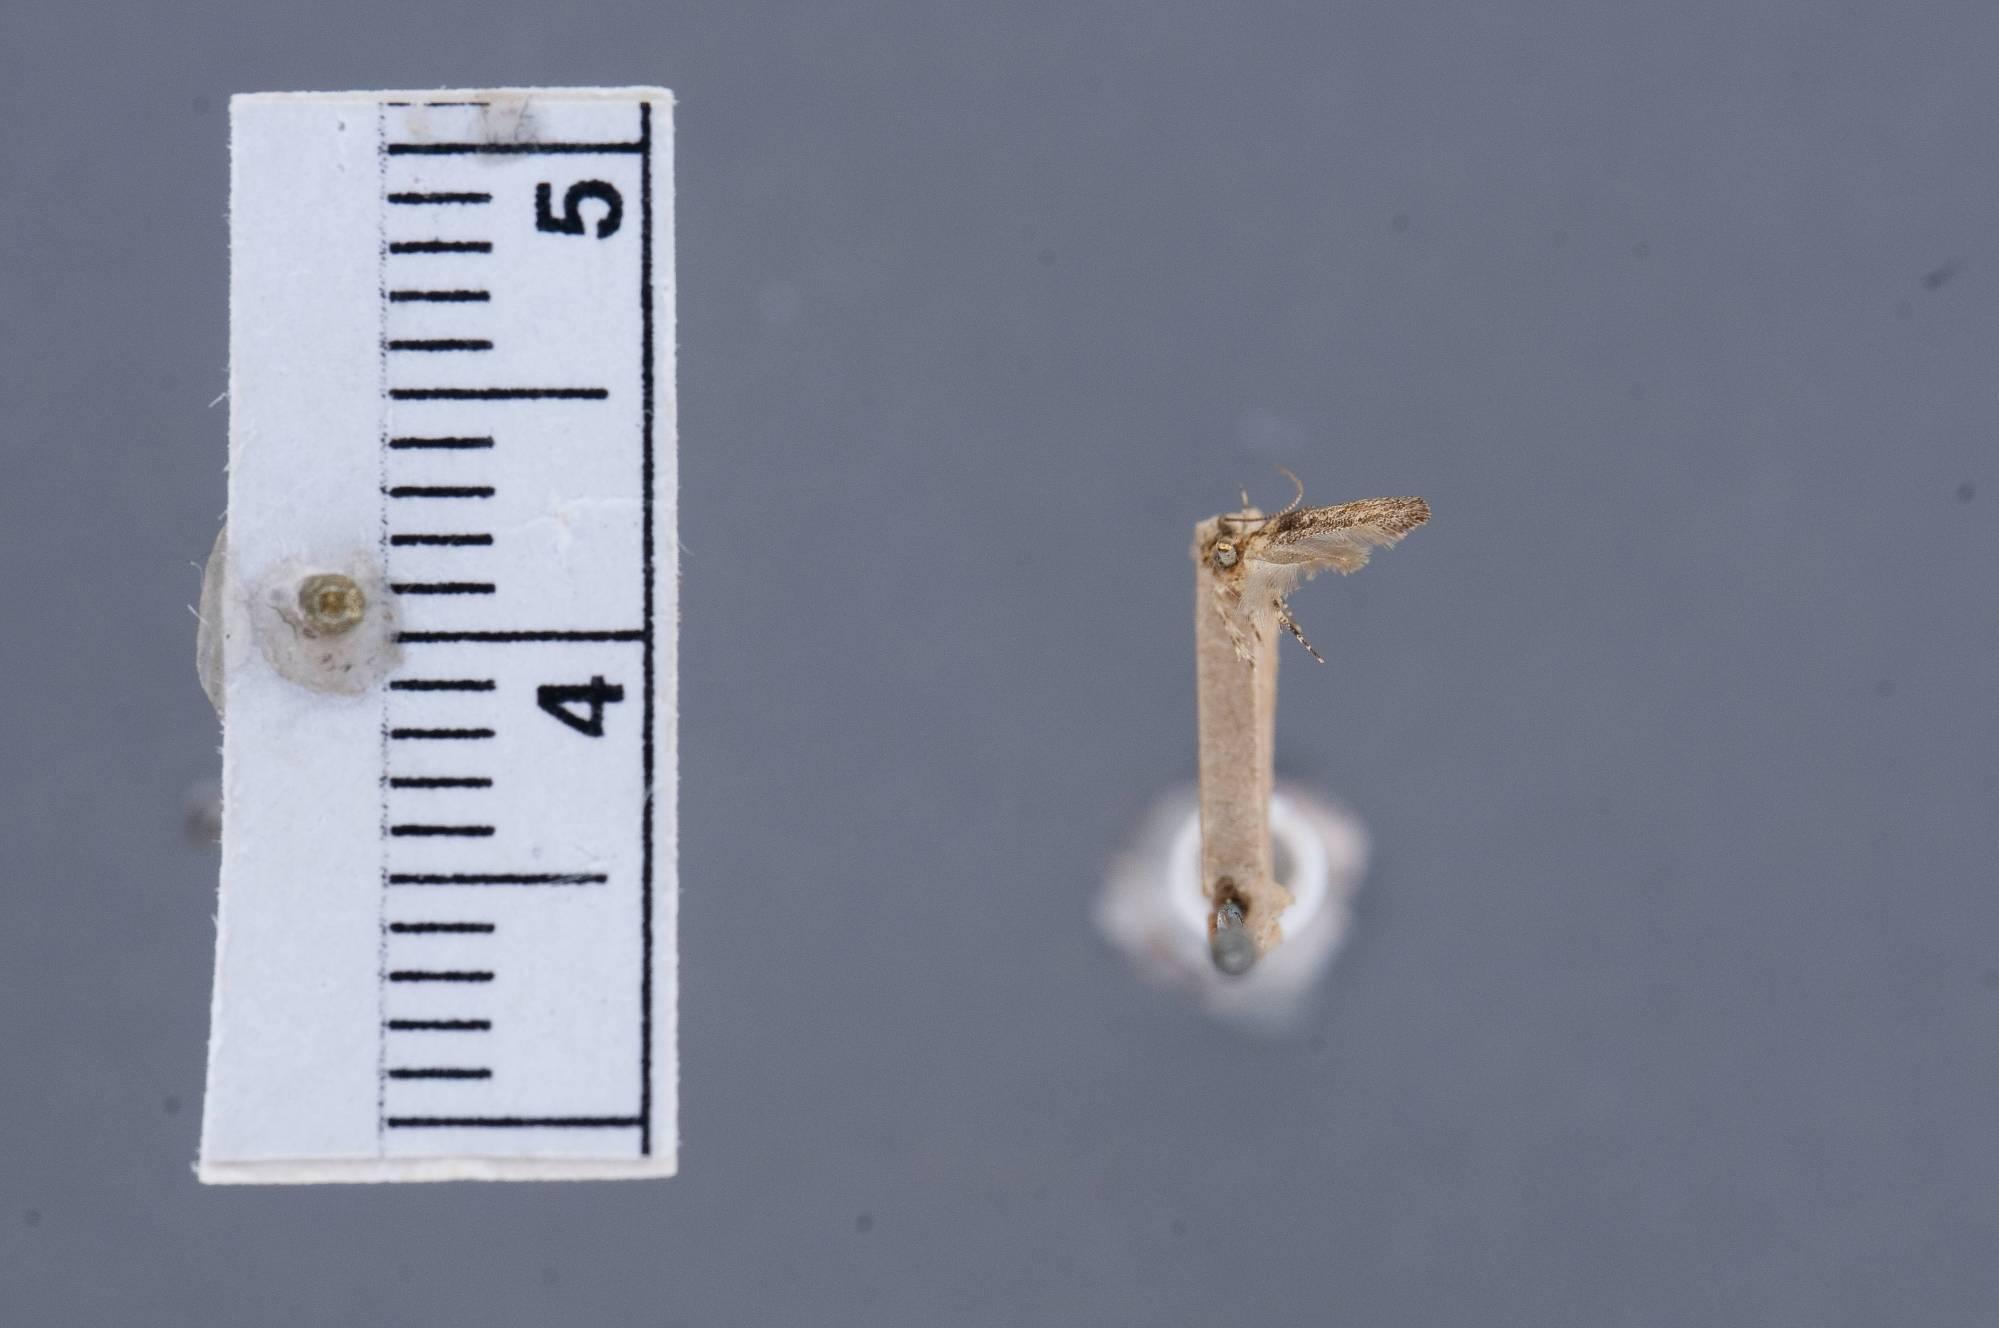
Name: Agnippe biscolorella
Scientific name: Agnippe biscolorella Chambers, 1872
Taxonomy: Animalia, Arthropoda, Insecta, Lepidoptera, Glossata, Gelechiidae, Gelechiinae
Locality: [Not Stated], Kentucky, United States